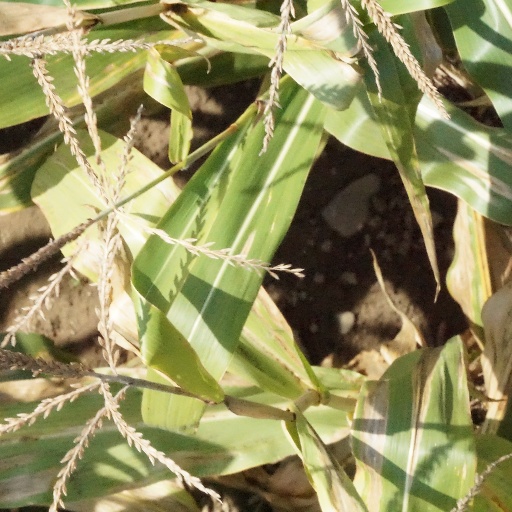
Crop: maize; corn